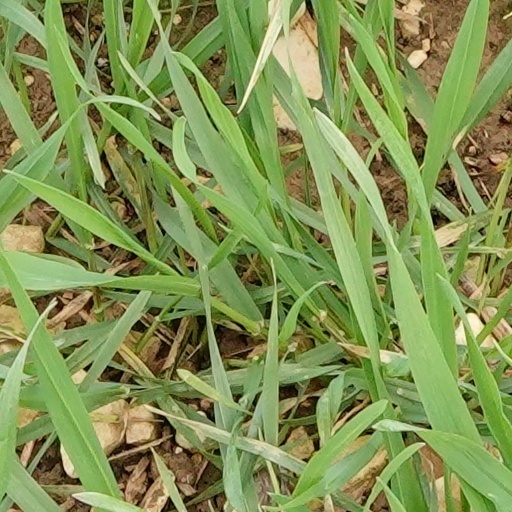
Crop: wheat